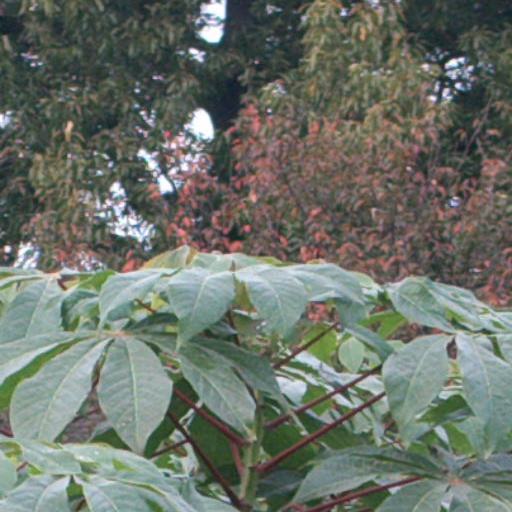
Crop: cassava